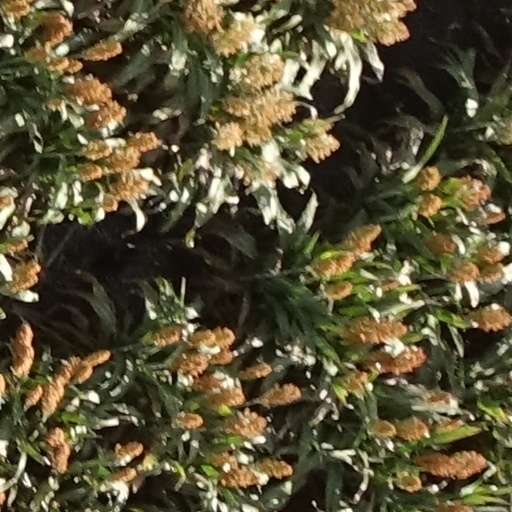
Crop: sorghum